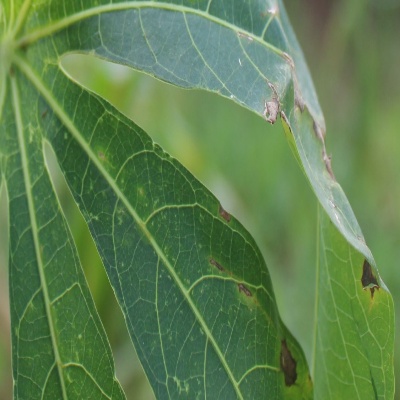
Crop: Cassava
Condition: bacterial blight